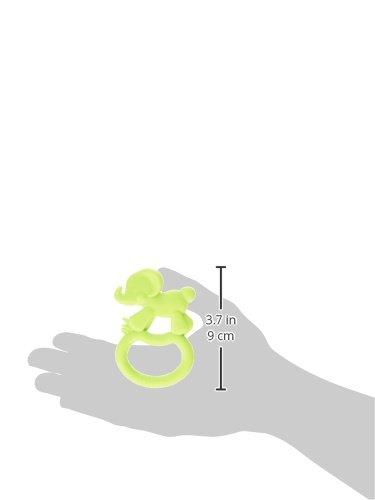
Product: Nuby 2-Pack ZooLoops Teethers, Colors May Vary
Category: Baby Products | Baby Care | Pacifiers, Teethers & Teething Relief | Teethers
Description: You will receive a total of two teethers which could be in any of the following colors: Orange, Pink, Blue, Green, Teal, or Yellow.
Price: $5.99